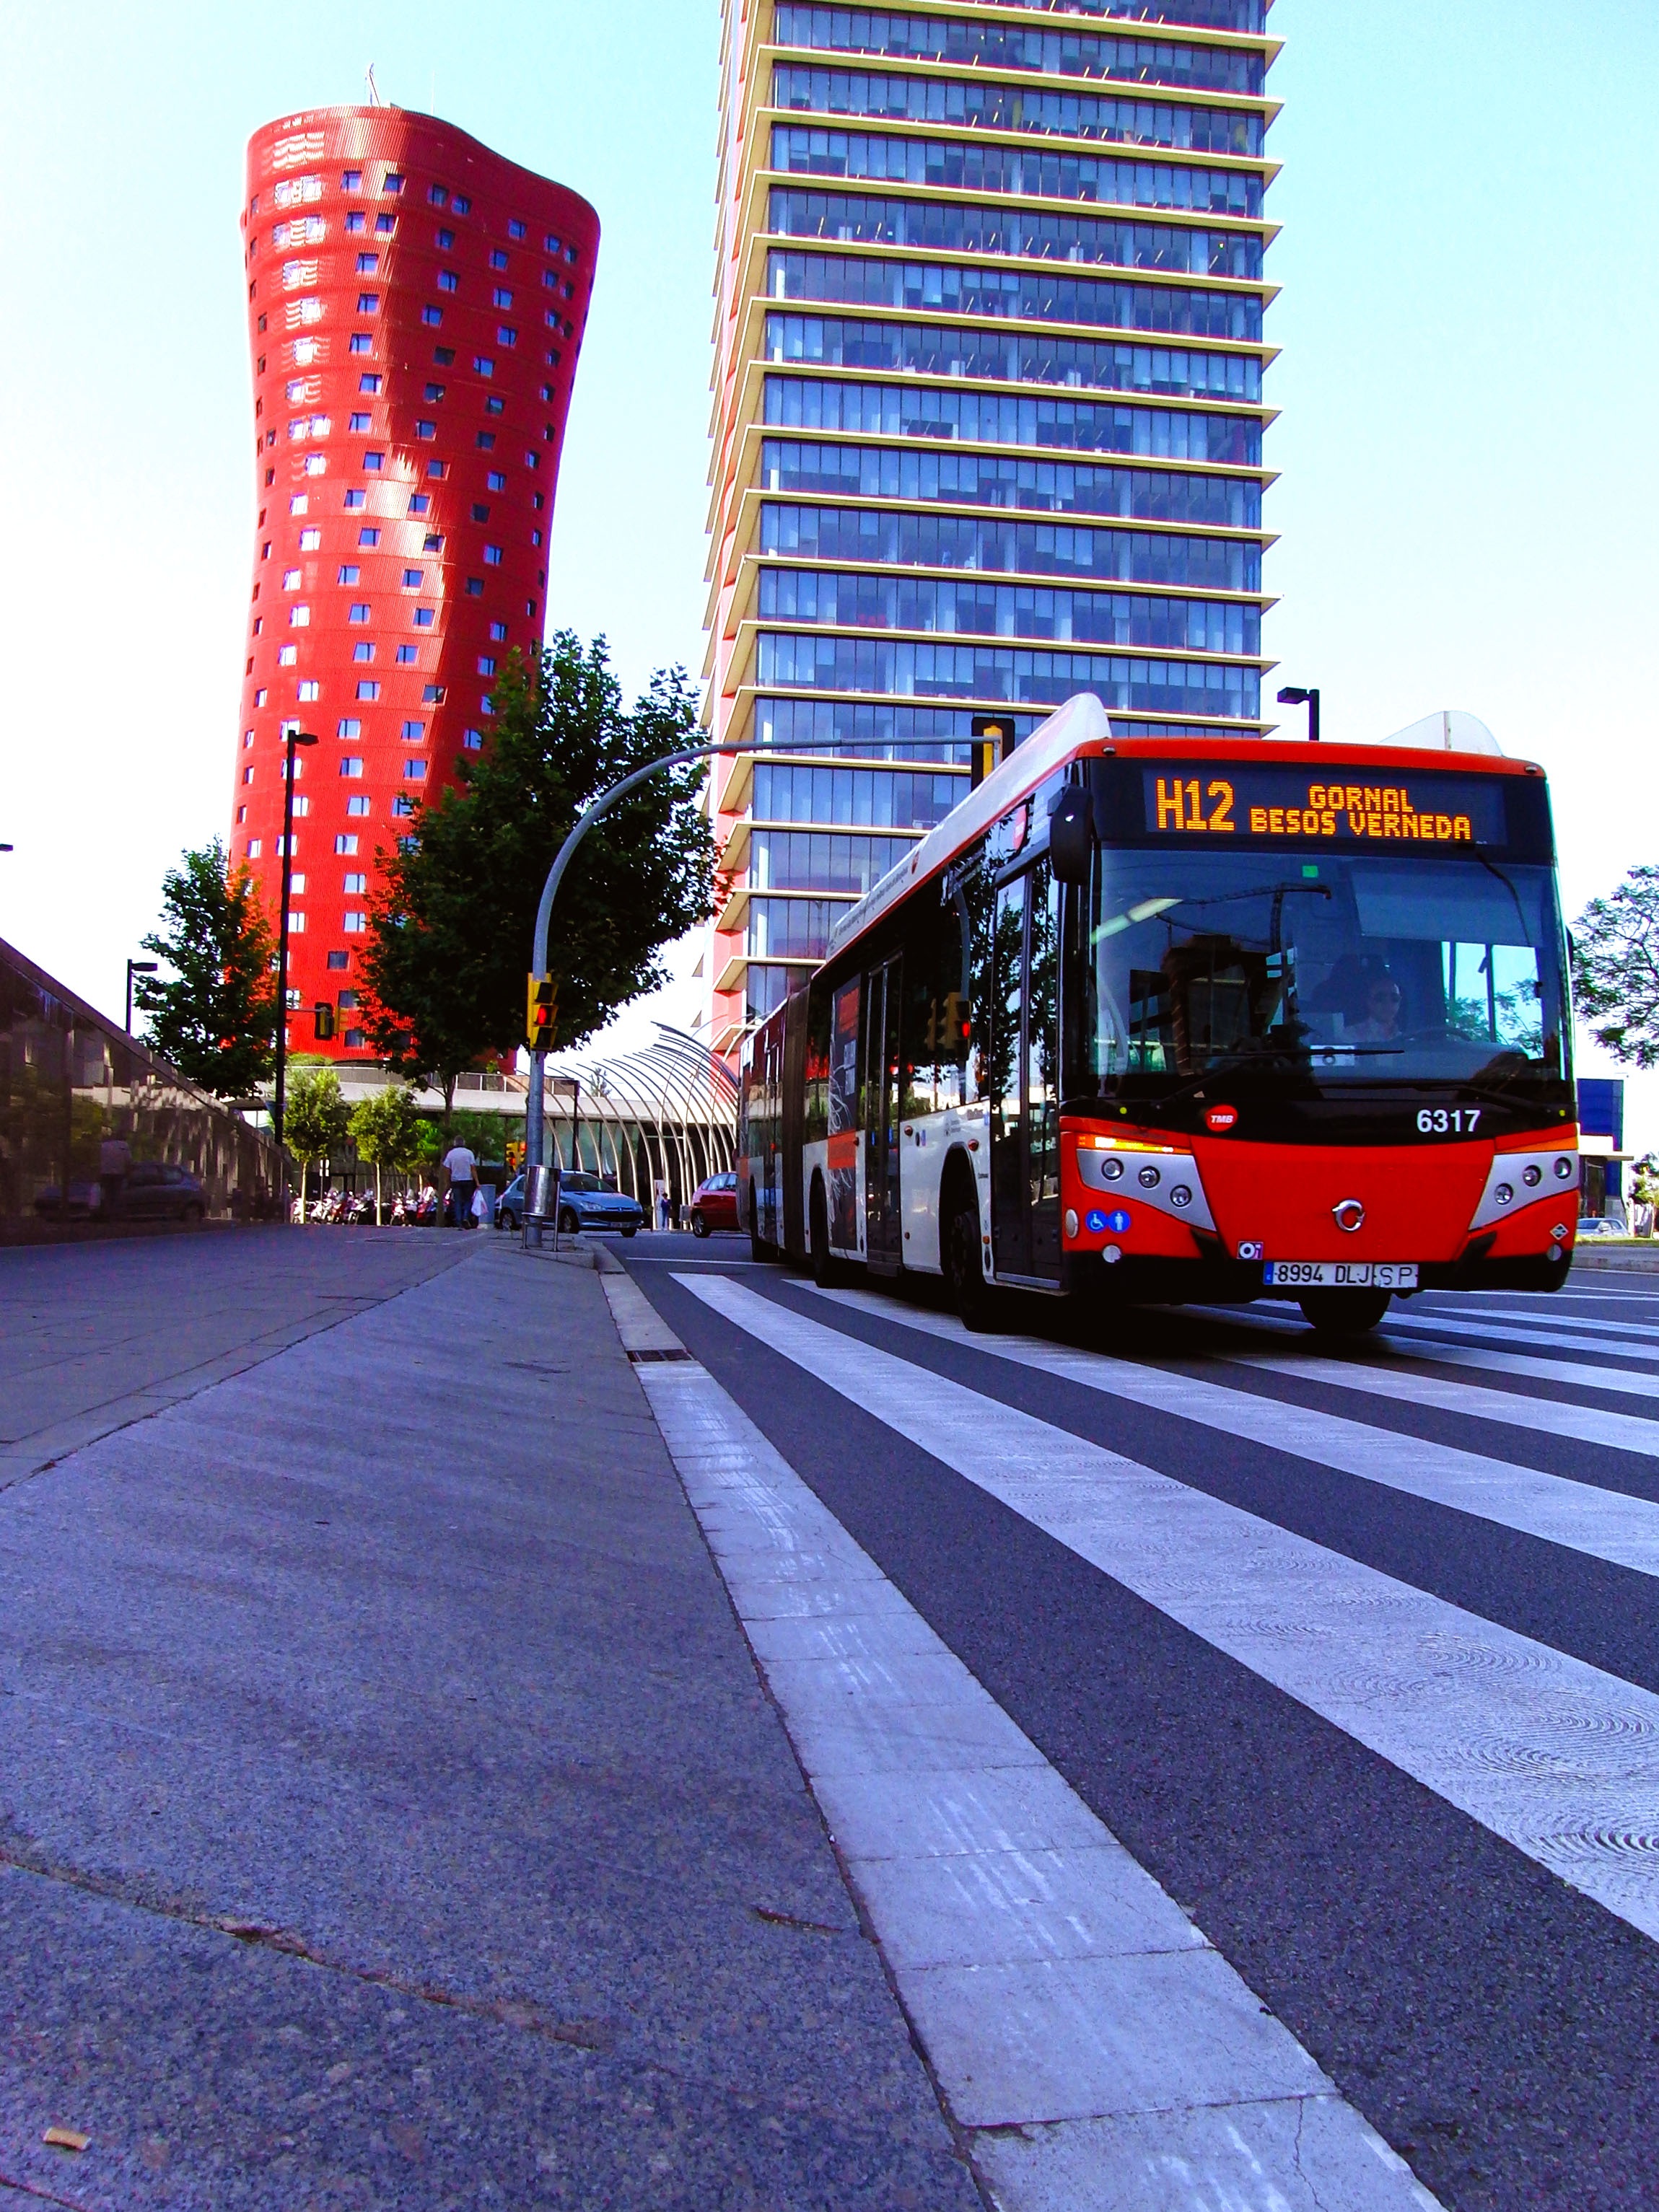
architecture, sky, glass, building, city, skyscraper, urban, downtown, transport, construction, vehicle, tower, blue, lane, public transport, modern architecture, bus, offices, cities, metropolitan area